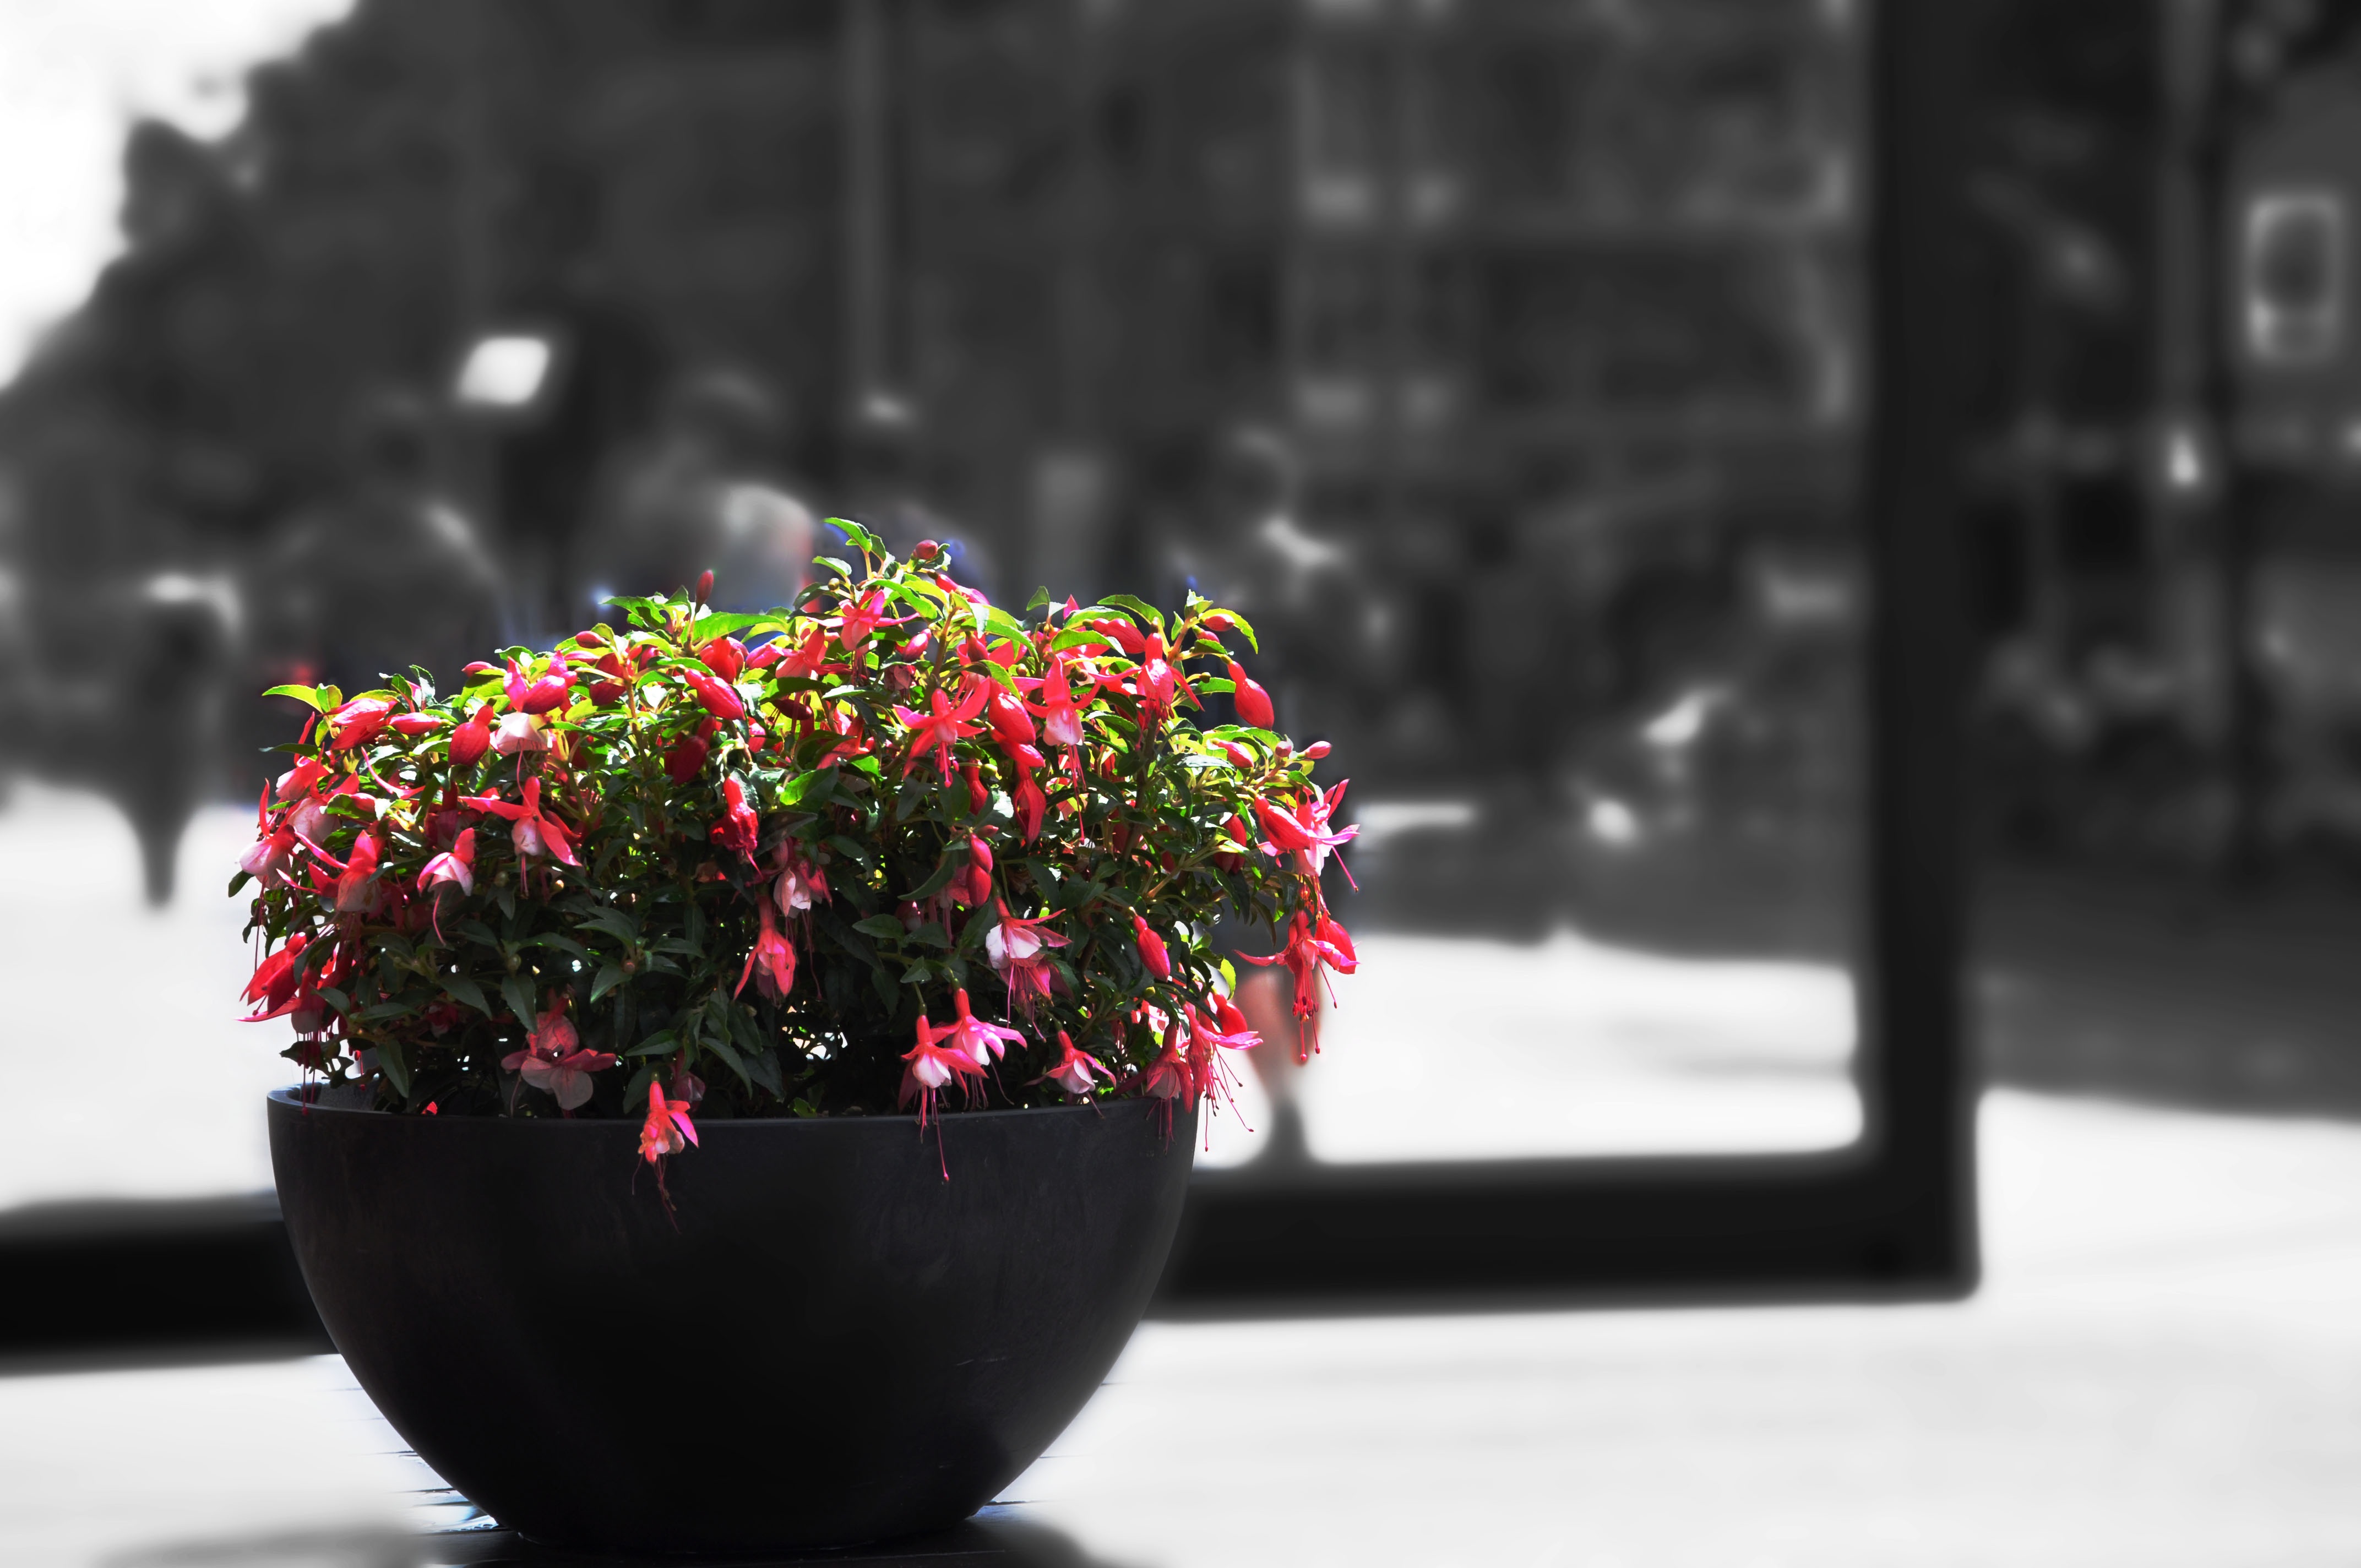
blossom, plant, street, photography, flower, summer, europe, red, black, design, floristry